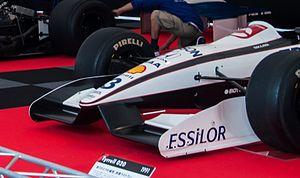
L'aileron avant de la Tyrrell 020, exposée en marge du Grand Prix du Japon 2013
La Tyrrell 020 est la monoplace de Formule 1 engagée par l'écurie britannique Tyrrell Racing dans le cadre du championnat du monde de Formule 1 1991. Elle est pilotée par l'Italien Stefano Modena, en provenance de l'écurie Brabham, et le Japonais Satoru Nakajima, qui effectue sa deuxième saison chez Tyrrell. La 020 se distingue de sa devancière, la Tyrrell 019, par son moteur V10 Honda.